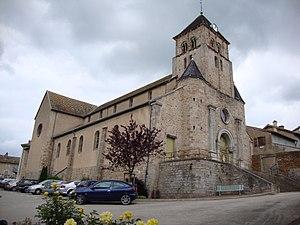
Tramayes(Saône-et-Loire, Fr) église avec escalier.
Cet article recense une partie des monuments historiques de Saône-et-Loire, en France.
L'église Saint-Jean-Baptiste de Tramayes est une église située sur le territoire de la commune de Tramayes dans le département français de Saône-et-Loire et la région Bourgogne-Franche-Comté.
Tramayes est une commune française située dans le département de Saône-et-Loire en région Bourgogne-Franche-Comté.